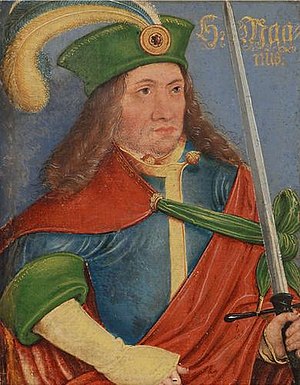
Magnus af Sachsen
Hertug Magnus af Sachsen var hertug af Sachsen fra 1072 til 1106.